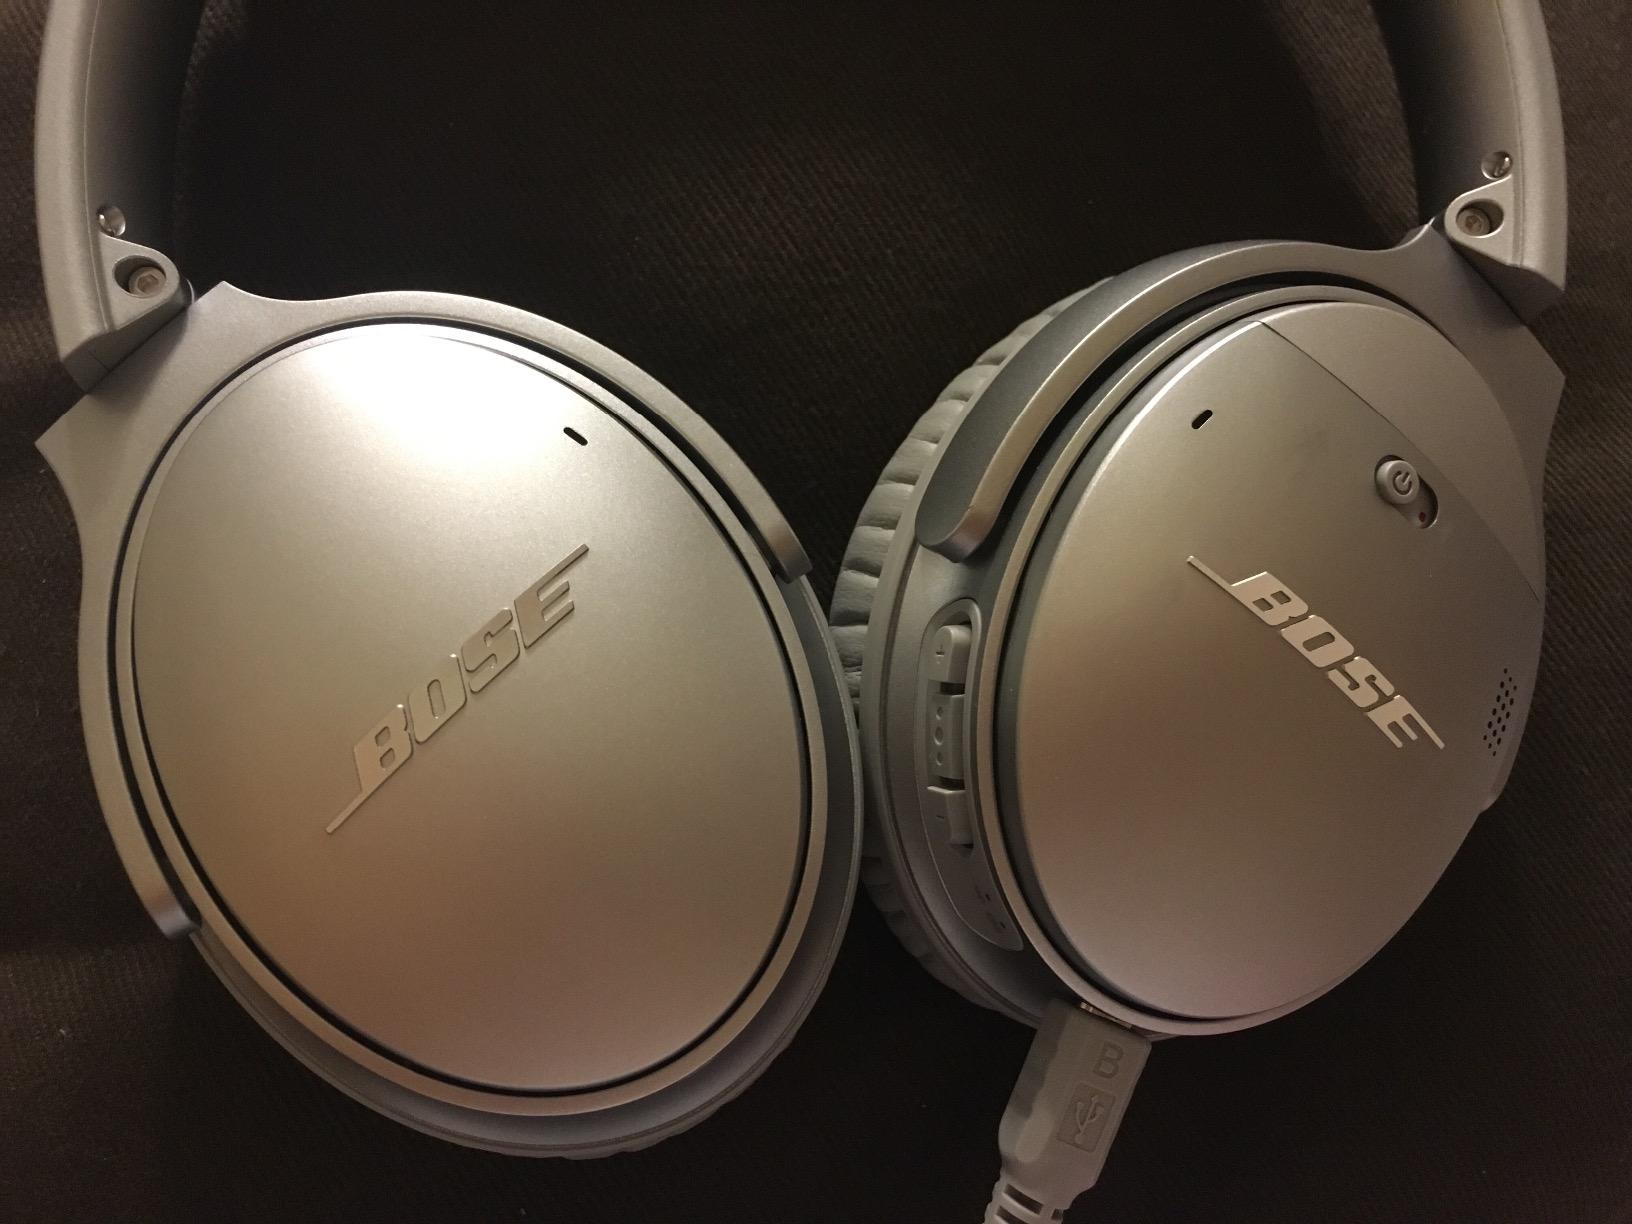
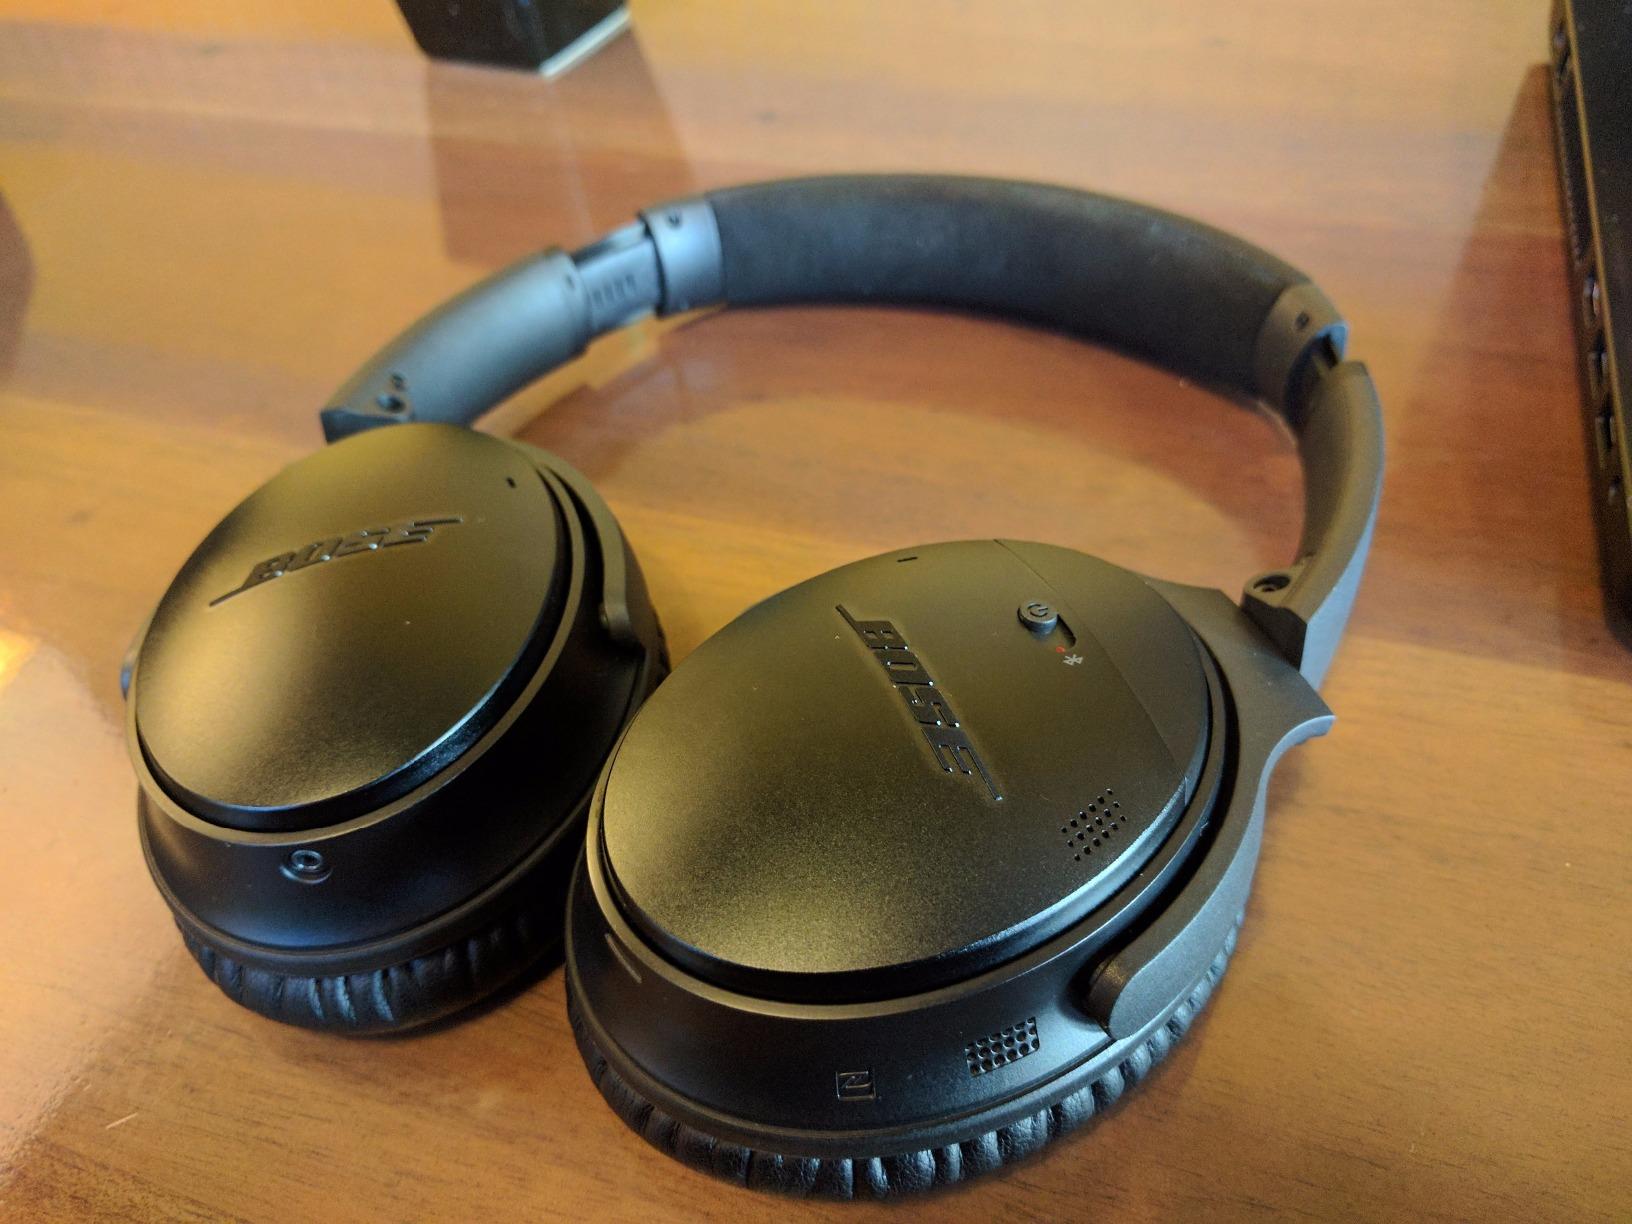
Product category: headphones
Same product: no